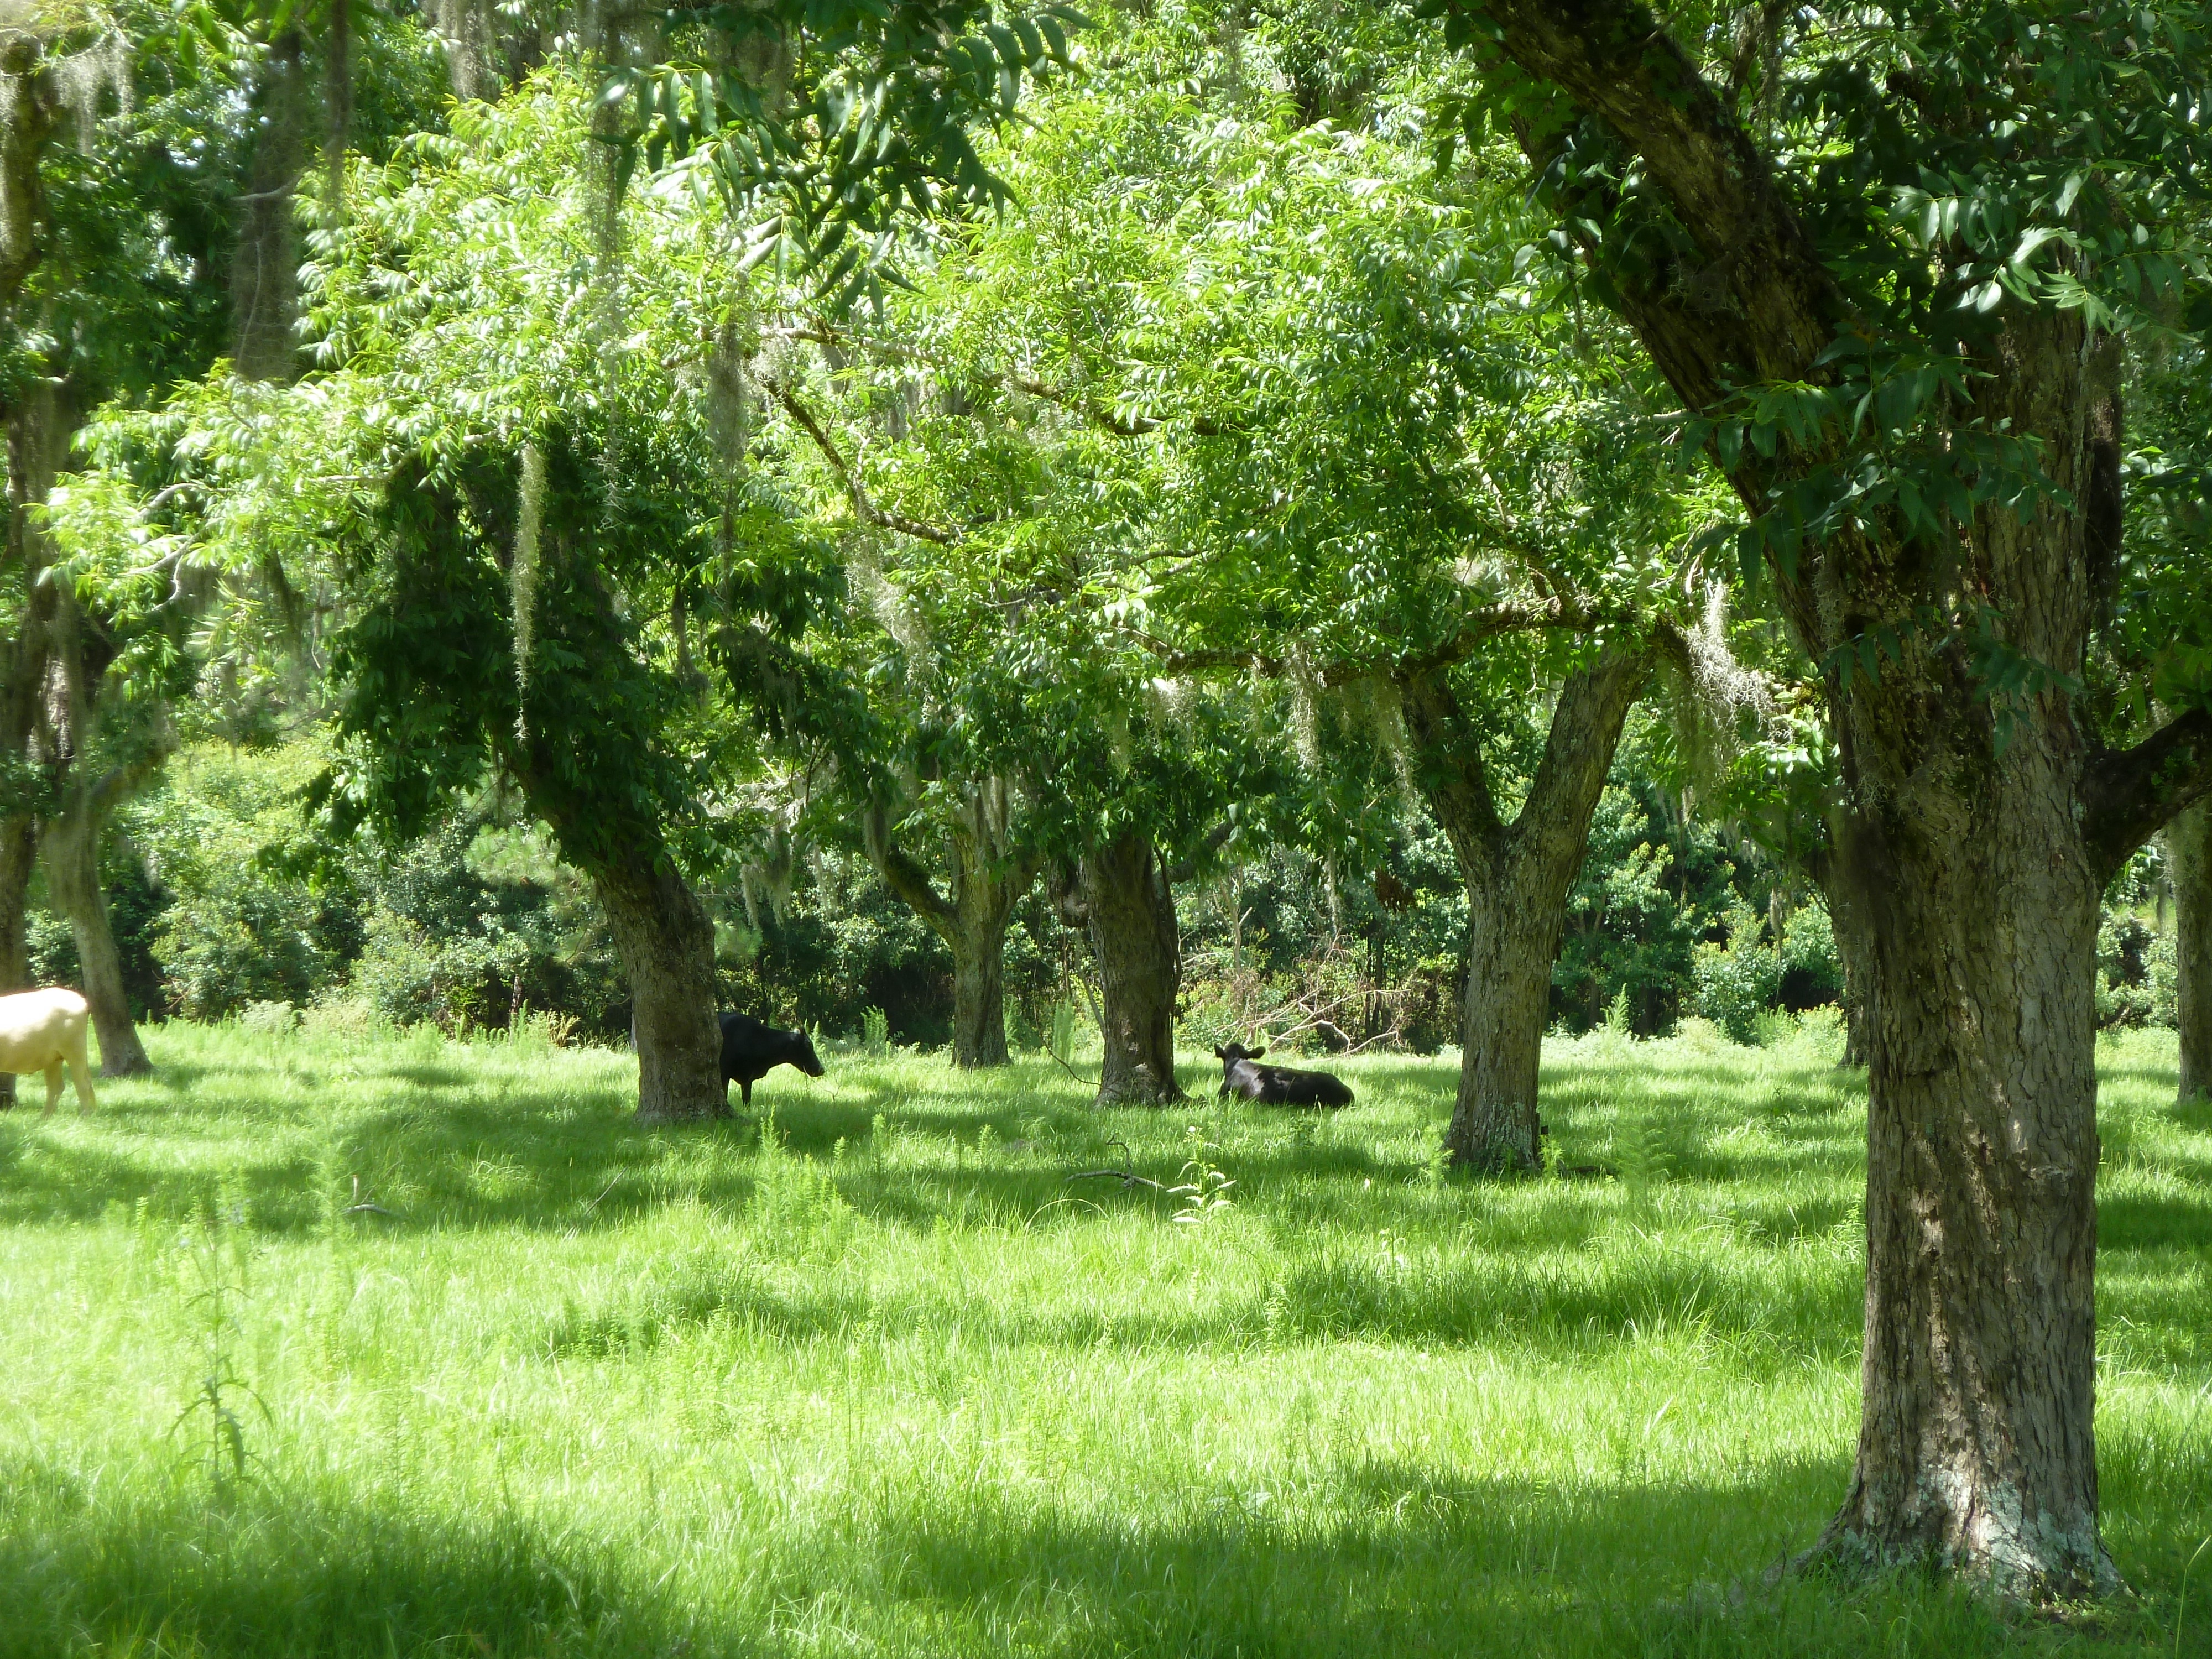
tree, nature, forest, wilderness, plant, lawn, meadow, flower, trunk, environment, green, pasture, botany, agriculture, garden, leaves, outdoors, woods, shrub, branches, deciduous, plantation, grove, woodland, habitat, ecosystem, organic, flowering plant, biome, natural environment, woody plant, land plant